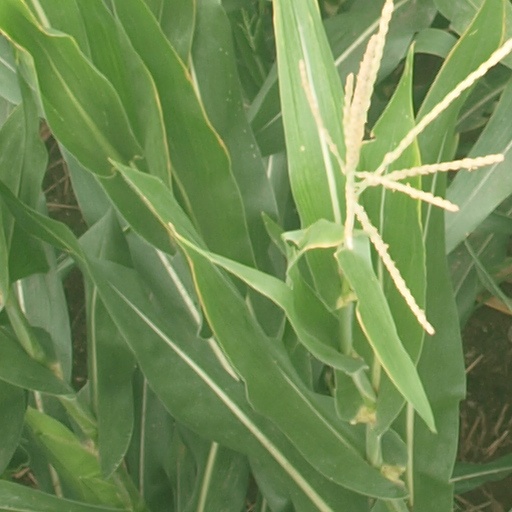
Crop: maize; corn